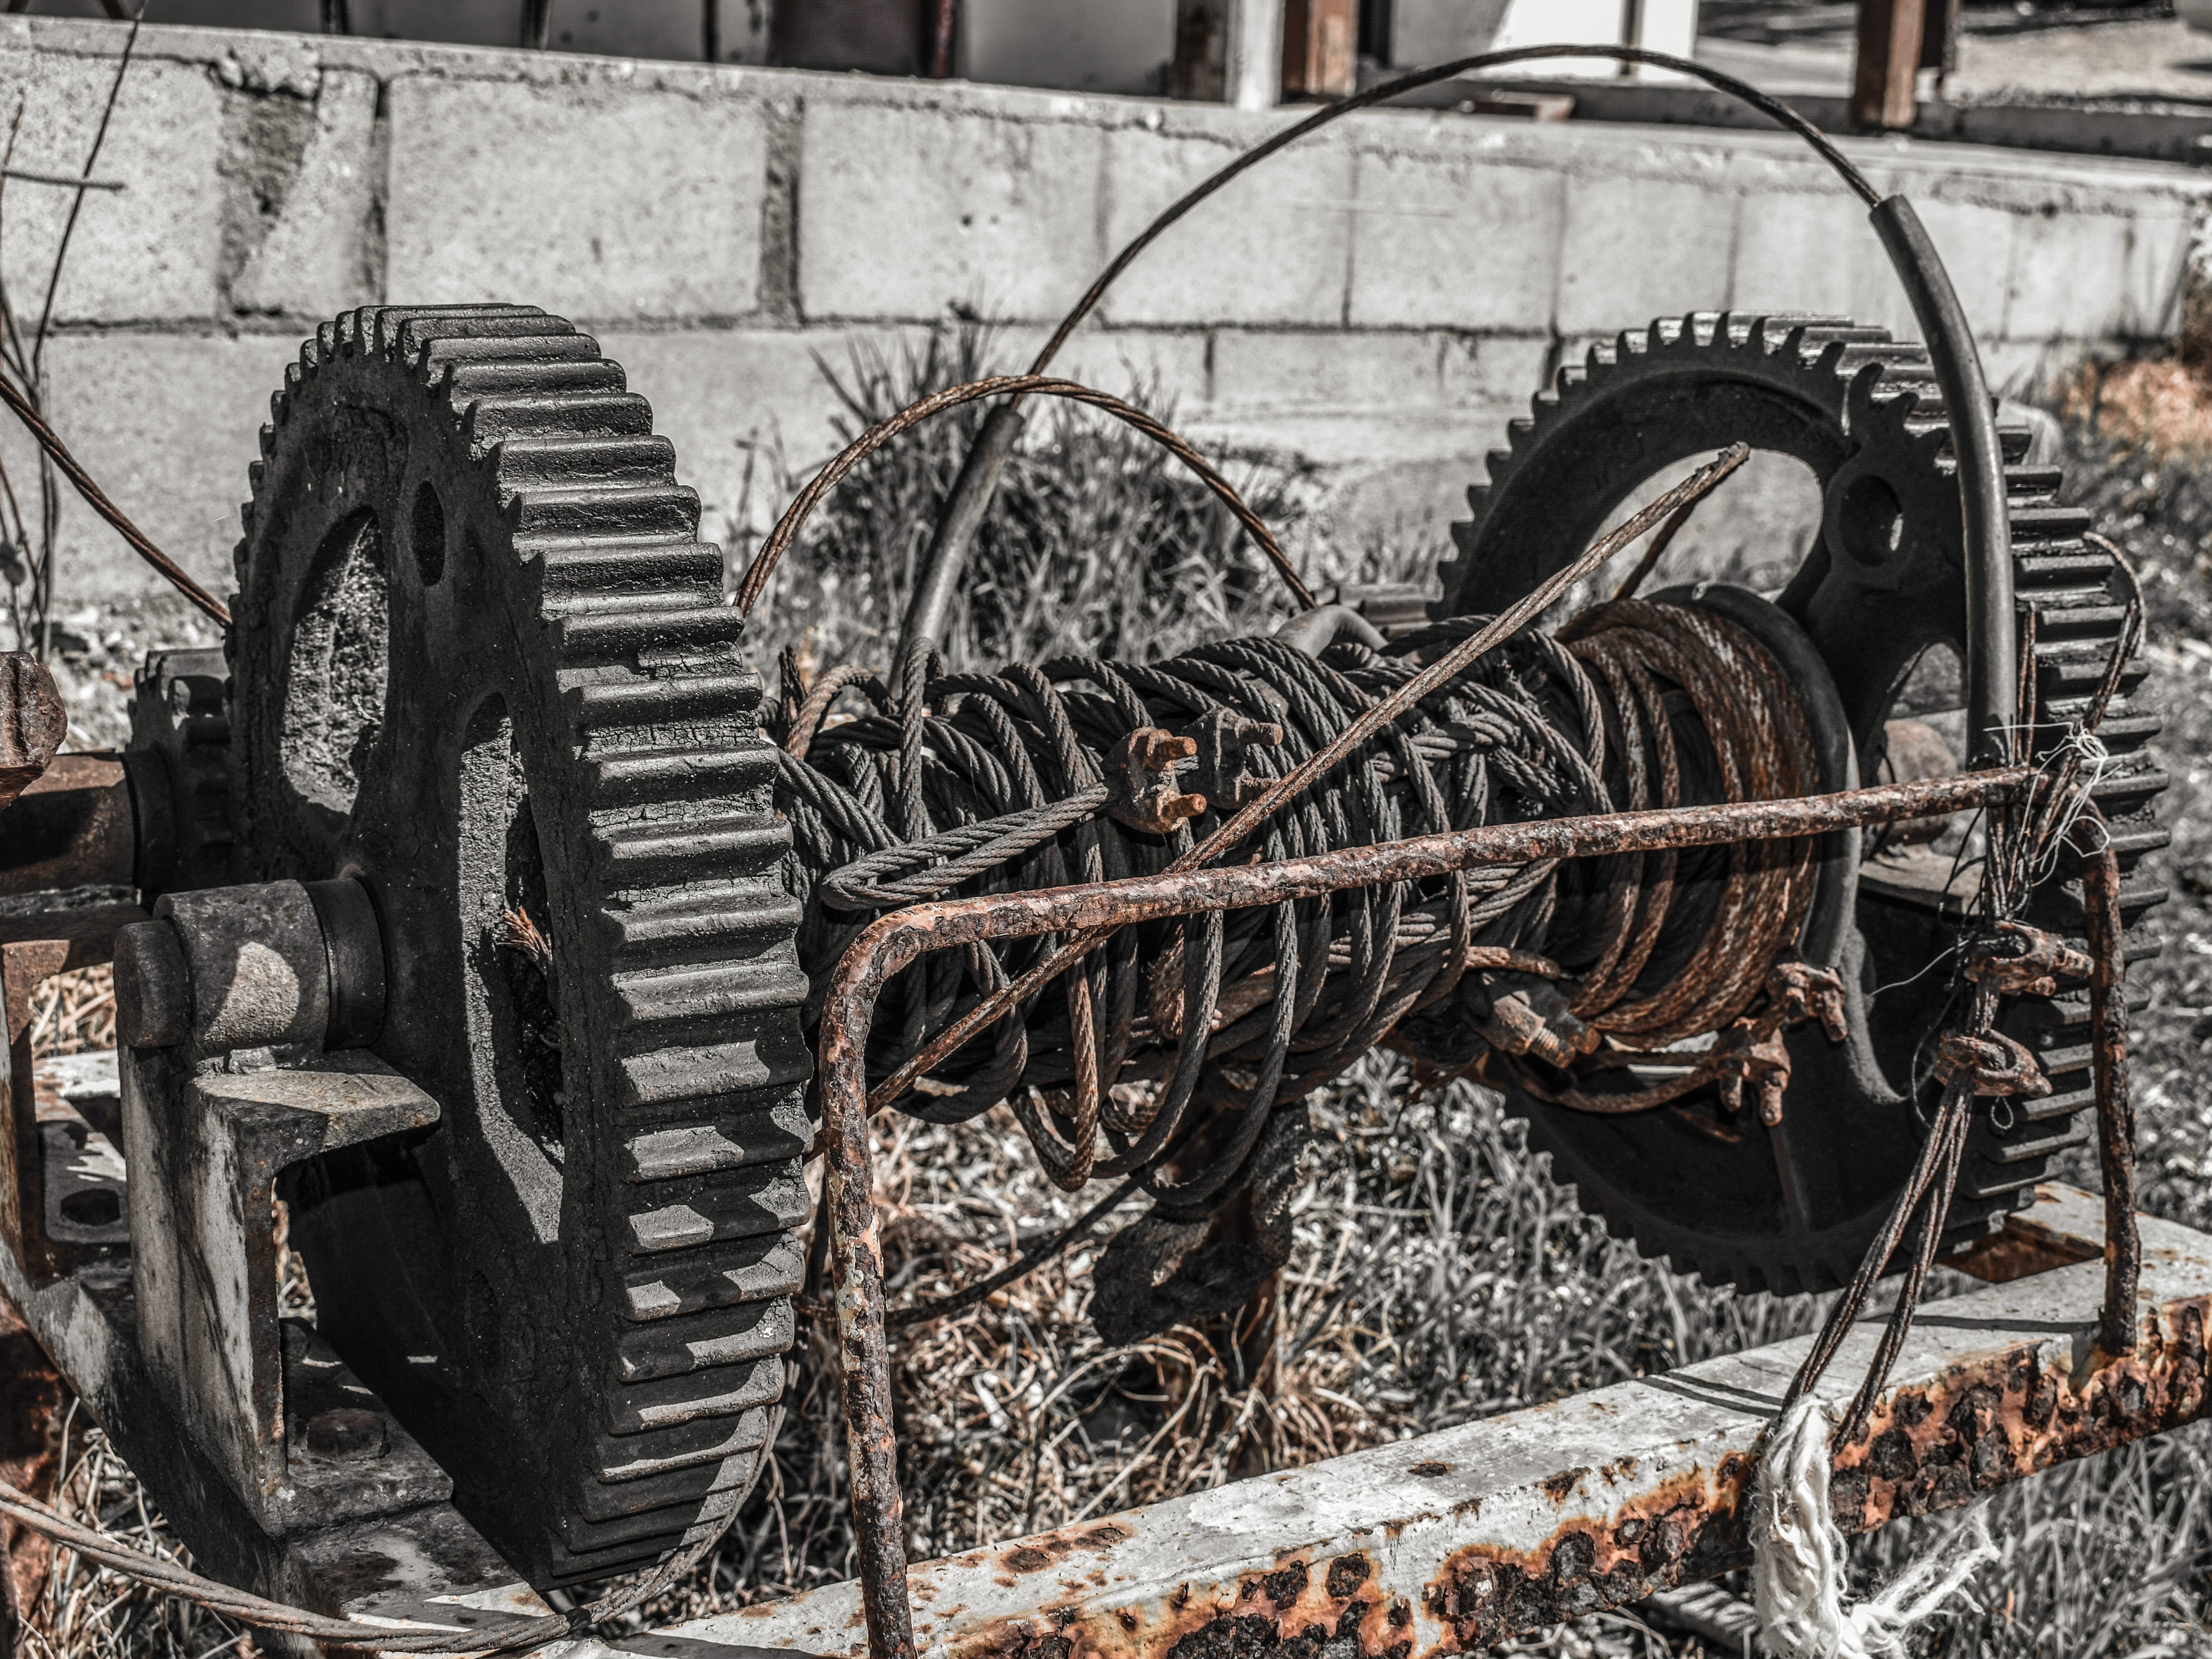
wheel, vehicle, grunge, tire, weathered, nautical, gears, engine, rusty, steam engine, iron, winch, scrap, aged, automotive tire, boat winch